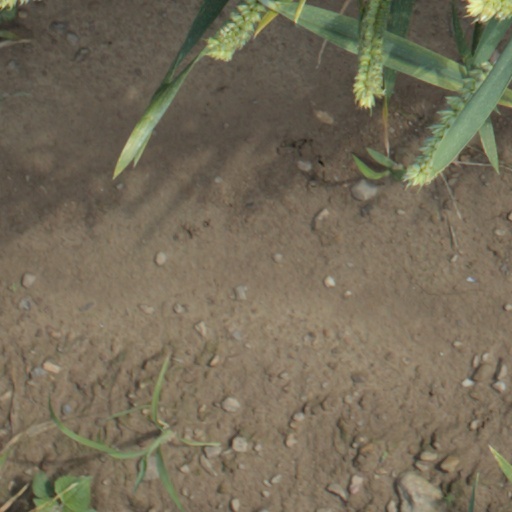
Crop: wheat